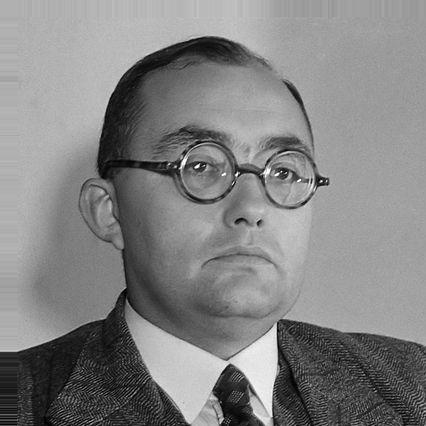
Age: 33